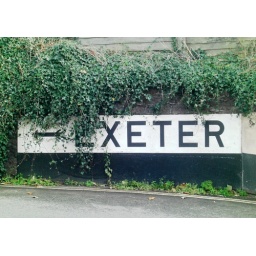
Unusual road sign on the A379 to Exeter in Dawlish Devon